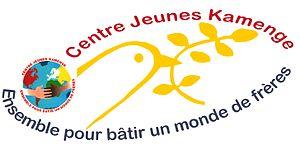
Logo du Centre
Le Centre Jeunes Kamenge est un centre pour jeunes implanté à Kamenge, dans les quartiers nord de Bujumbura, au Burundi. Il est ouvert à tous sans discrimination et il travaille pour la paix. Le Prix Nobel alternatif lui a été décerné à ce titre en 2002.